SS Arvonian

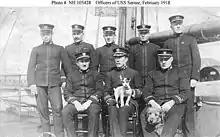
"Santee"s officers in US Navy uniforms, with mascot dogs. Photographed on board "Santee" at Devonport dry dock, England, 20 February 1918. Seated in front are (left to right): Lieutenant John R. Peterson, Jr.; Commander David C. Hanrahan, Commanding Officer; and Lieutenant Robert E.P. Elmer. Standing are (left to right): Acting Pay Clerk John P. Killeen; Lieutenant (Junior Grade) Arthur D. Warwick; Assistant Surgeon Thomas L. Sutton, Medical Officer; Lieutenant James P. Compton; and Machinist Charles C. Roberts, Engineer Officer

At 16:00 on 27 December, "Santee" sailed from Queenstown bound for Bantry Bay to carry out exercises. At 20:45 she was south of Kinsale, when she was struck on the port side by a torpedo fired by , under the command of "Kapitänleutnant" Victor Dieckmann. Hanrahan ordered his men to battle stations and sent away the "panic party," a group of sailors who played the role of a crew precipitously abandoning their sinking vessel. They left the ship, as Hanrahan later reported, in "fine panicy [sic] style", in an attempt to lure the enemy to the surface. After two and a half hours fruitlessly waiting for the U-boat to show herself, Hanrahan radioed for help. Destroyers and tugs were sent to her aid, and the ship was towed back to Queenstown, while the destroyers and rescued the boats of "Santee"s "panic party." After repairs at Queenstown "Santee" was towed back to Devonport by 8 February. She was decommissioned on 8 April 1918 and returned to the Admiralty. Commissioned into the Royal Navy as HMS "Bendish", she was sent to Gibraltar for further Q-ship operations.